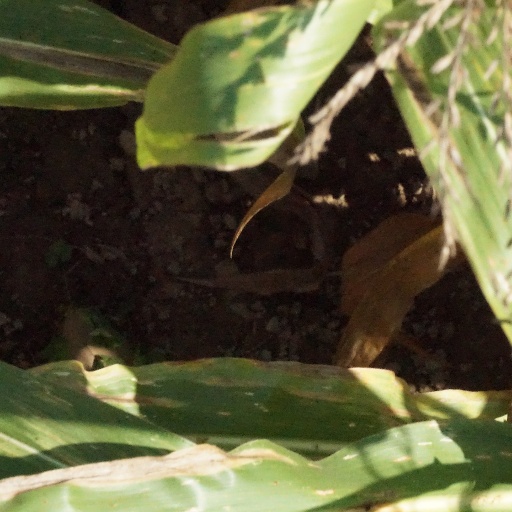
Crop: maize; corn